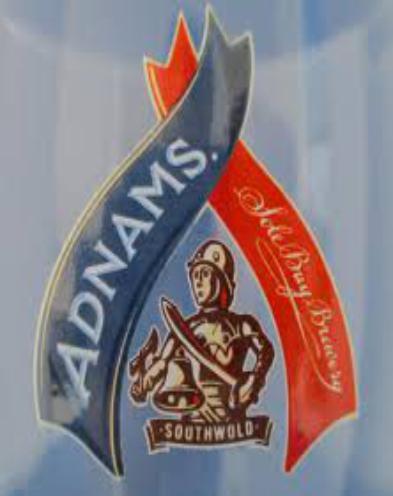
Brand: Adnams
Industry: Food